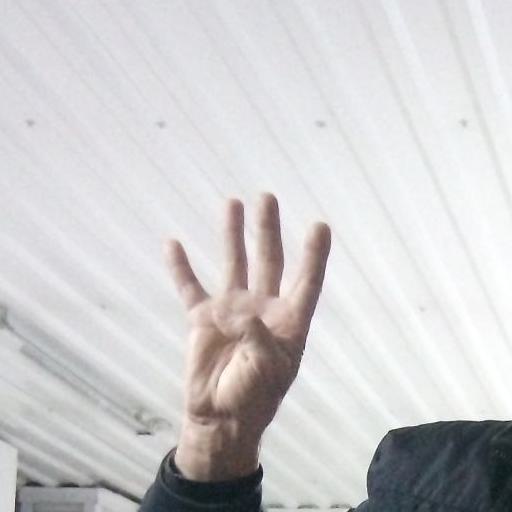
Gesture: four